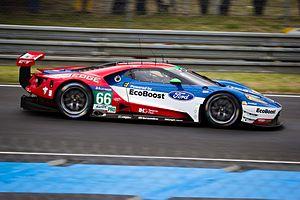
La Ford GT est une voiture de course développée par la branche sportive Ford Performance pour courir dans les catégories LM GTE de l'Automobile Club de l'Ouest et GTLM de l'International Motor Sports Association. Afin de célébrer le 50ᵉ anniversaire de la victoire de la Ford GT40 aux 24 Heures du Mans, Ford a annoncé son retour en endurance en 2015 par un engagement en GT, le programme est prévu sur quatre années.